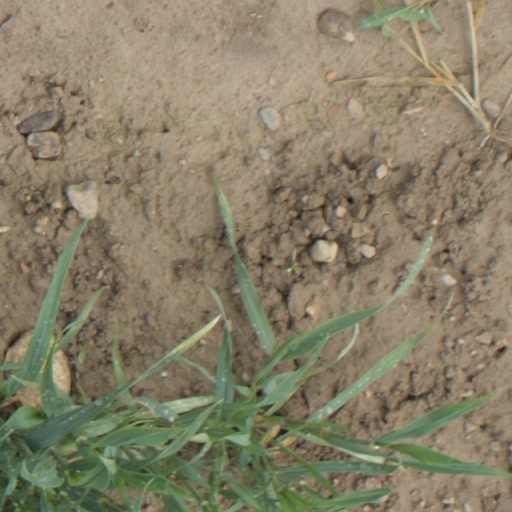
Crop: wheat